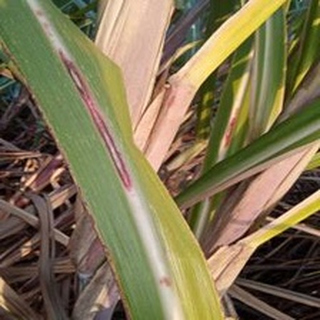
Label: sugarcane_red_rot